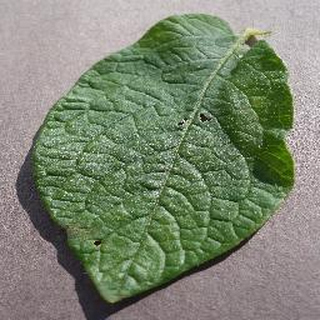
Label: healthy_potato